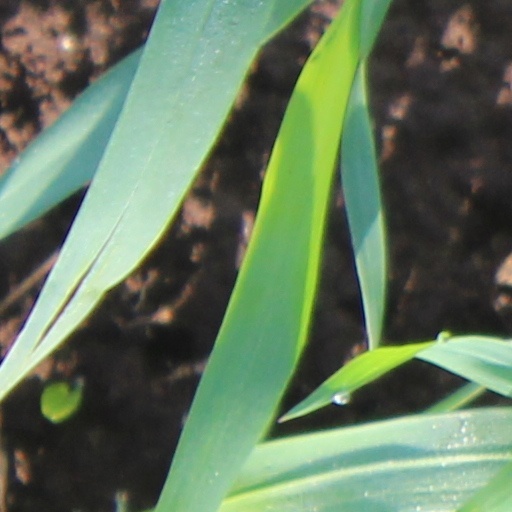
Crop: wheat